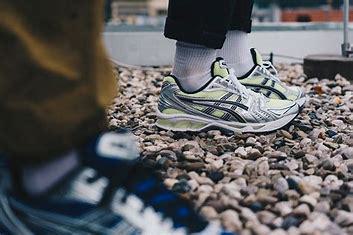
Brand: Asics
Model: Gel Kayano 14